Embriachi workshop

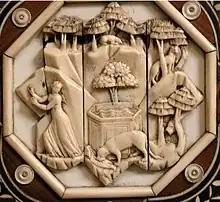
Panel from the Visconti Pavia chests, now in New York

The workshop developed a form of mass-production, with the various components produced separately for later assembly. The pieces of bone in particular were mostly carved as narrow tall panels containing one or two figures, which were set in rows along a face. A typical size for an individual plaque is about 10.2 cm high and 3.5 cm wide. Caskets and other objects normally have a framework of wood, and the areas not fitted with bone or ivory carving are decorated with "certosina" work, small geometrical inlays of various materials in contrasting colours. They are often called "marriage caskets", though their actual original context is hardly ever known.